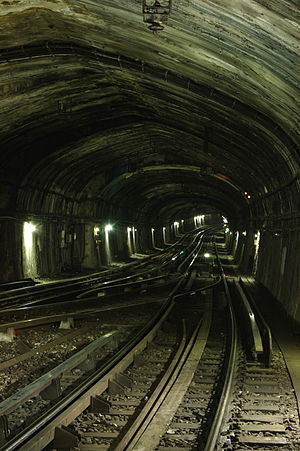
Château-Landon (metrostation)
Metrotunnellen ved Château-Landon-stationen
Château-Landon er en station på linje 7 i metronettet i Paris, beliggende i 10. arrondissement. Stationen blev åbnet 5. november 1910. Den har fået sit navn efter rue Château-Landon, som blev opkaldt efter familien Château-Landon fra Seine-et-Marne. Denne vej er sammen med rue du Faubourg-Saint-Martin en del af den romerske vej fra Lutetia til øst-Flandern via Saint-Denis.